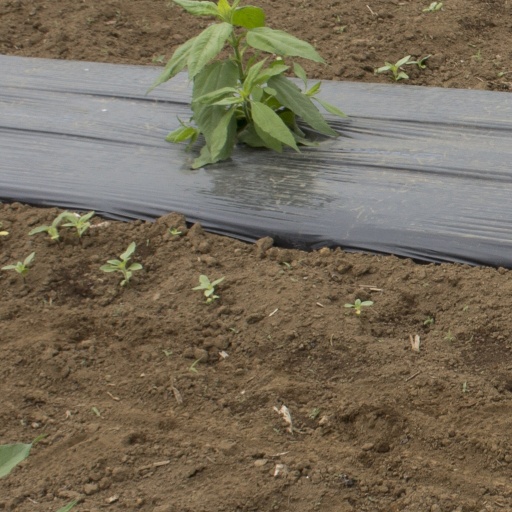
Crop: Jerusalem artichoke